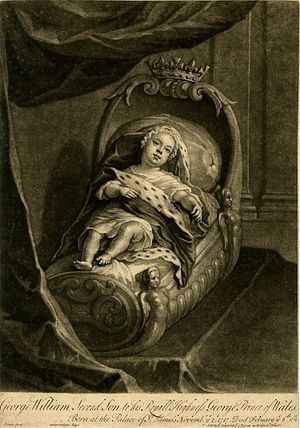
Georg Vilhelm af Storbritannien
Georg Vilhelm var en britisk prins, der var søn af kong Georg 2. og Caroline af Ansbach, som ved hans fødsel var fyrste og fyrstinde af Wales. Han døde tre måneder og fire dager gammel.